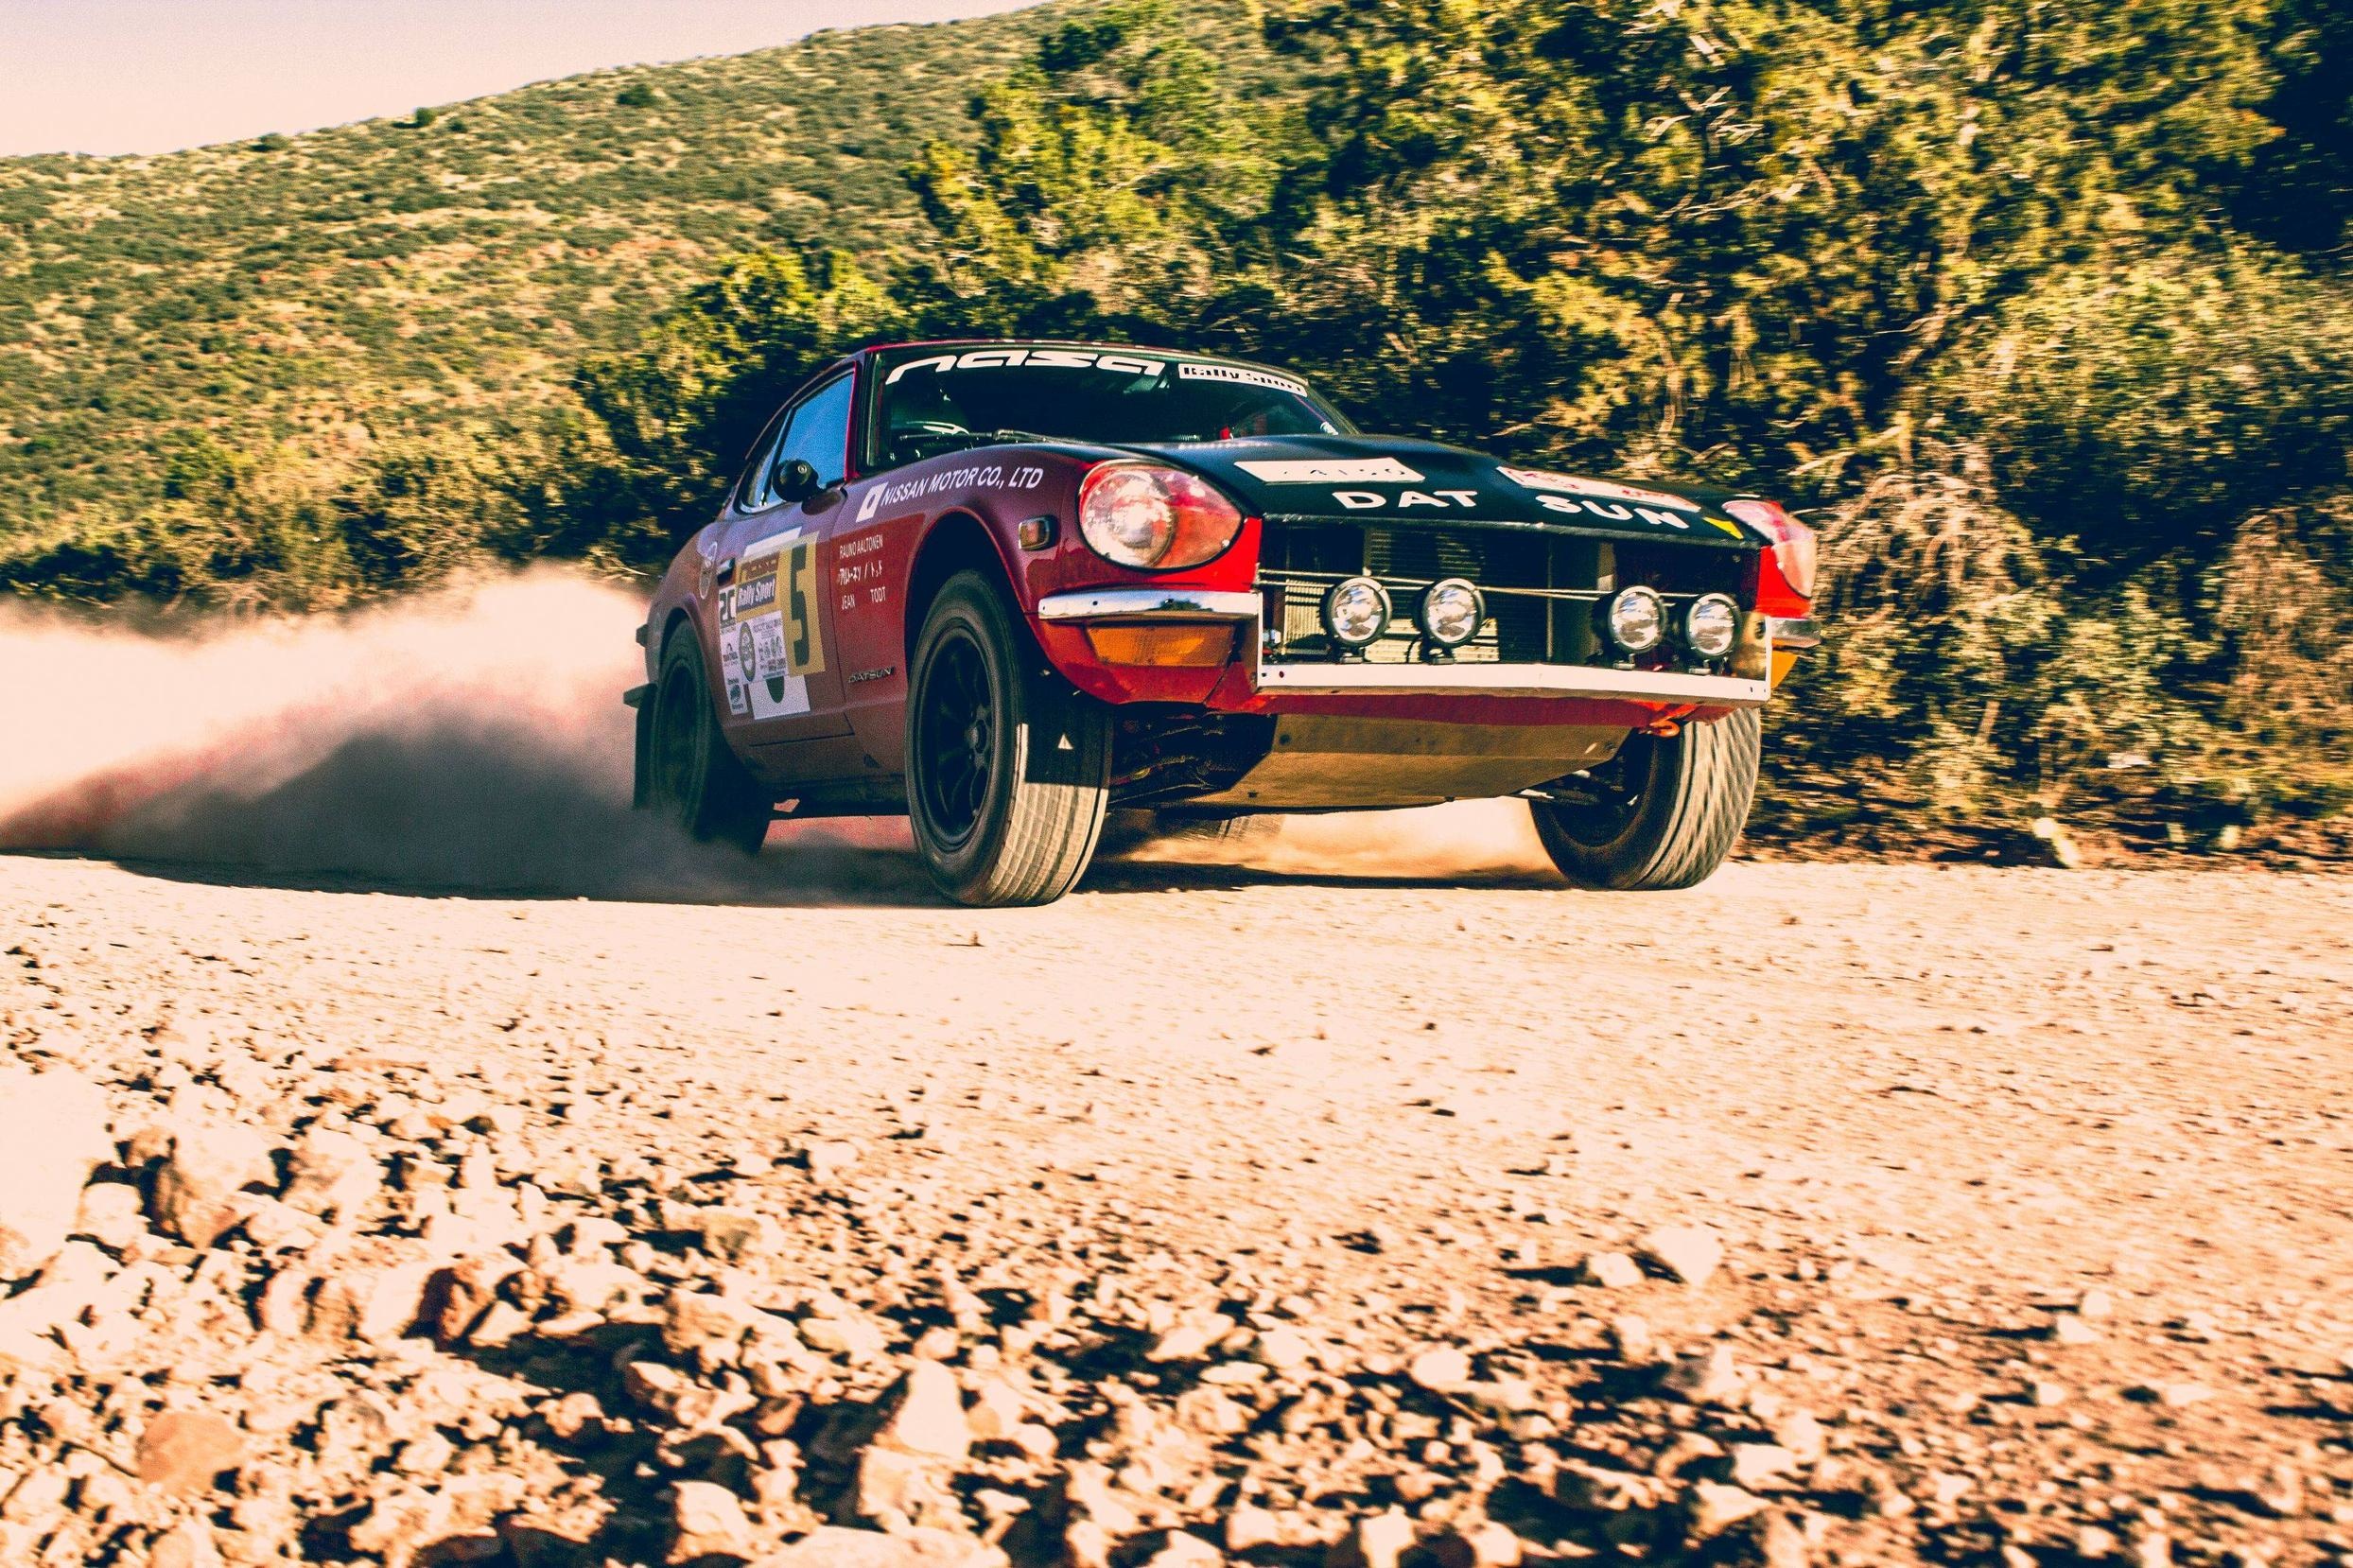
car, vehicle, off road vehicle, land vehicle, auto racing, automobile make, off roading, rallying, world rally championship